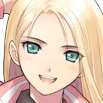
Portrait style: Anime Portrait